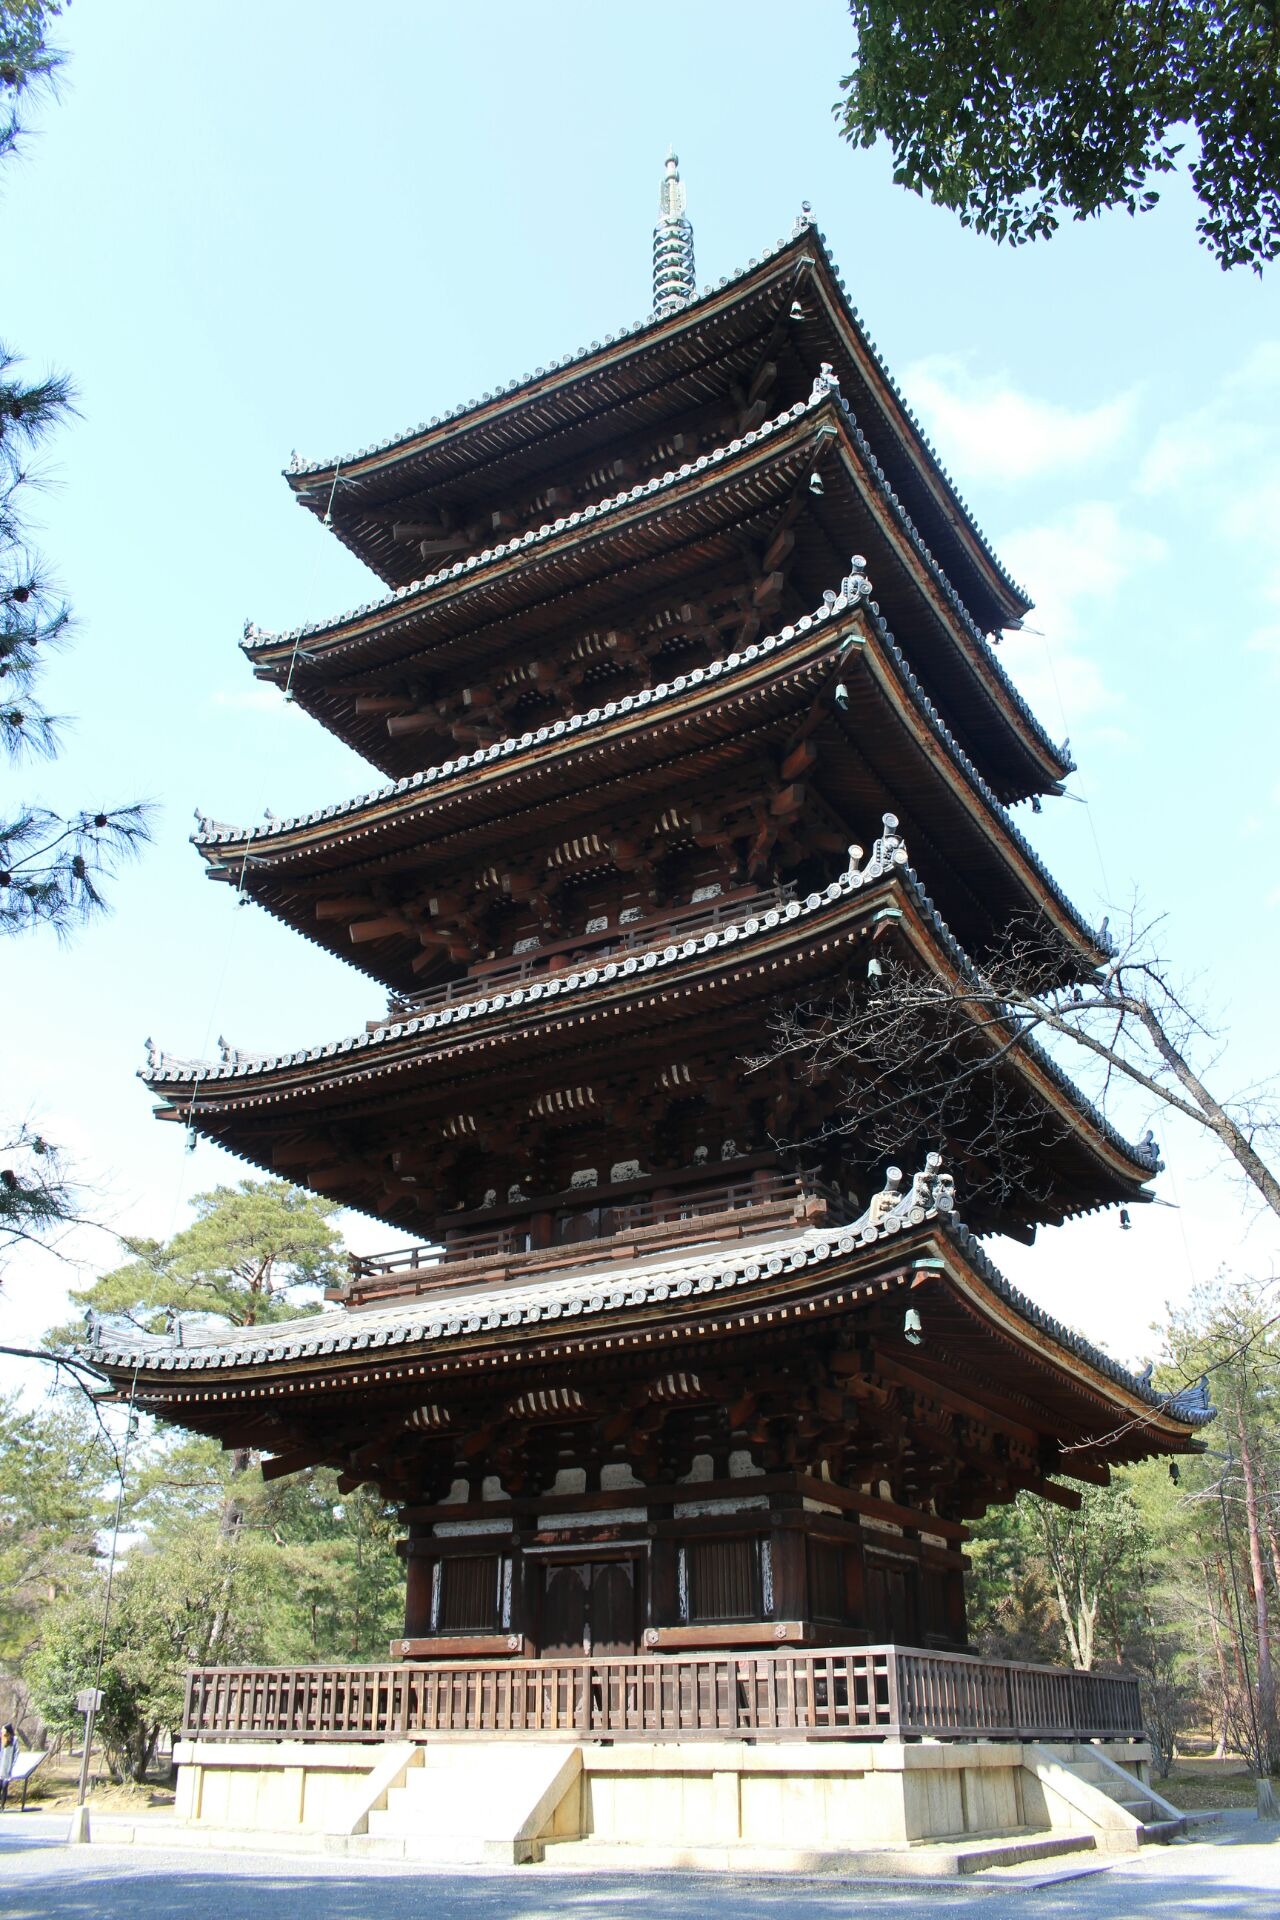
building, tower, place of worship, temple, chinese architecture, top, pagoda, section, shinto shrine, delicate japanese